Recognition Professionals International

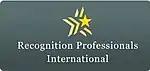

Recognition Professionals International (or RPI) is a professional association which represents workers in the field of human resources. RPI aims to promote the role of human resources as a profession, and provides networking, education, certification in workplace recognition. RPI was better known as the National Association of Employee Recognition (NAER)—a name the association bore from its inception in 1998 until the change in 2007.